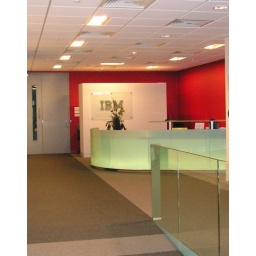
15mm thick glass colour coated in a translucent white finish to allow the LED lights to shine through.